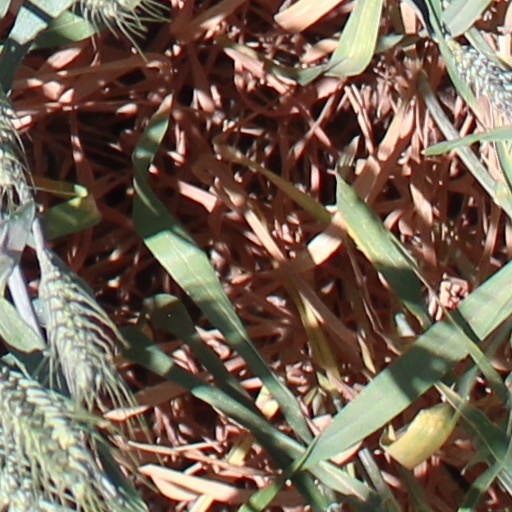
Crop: wheat